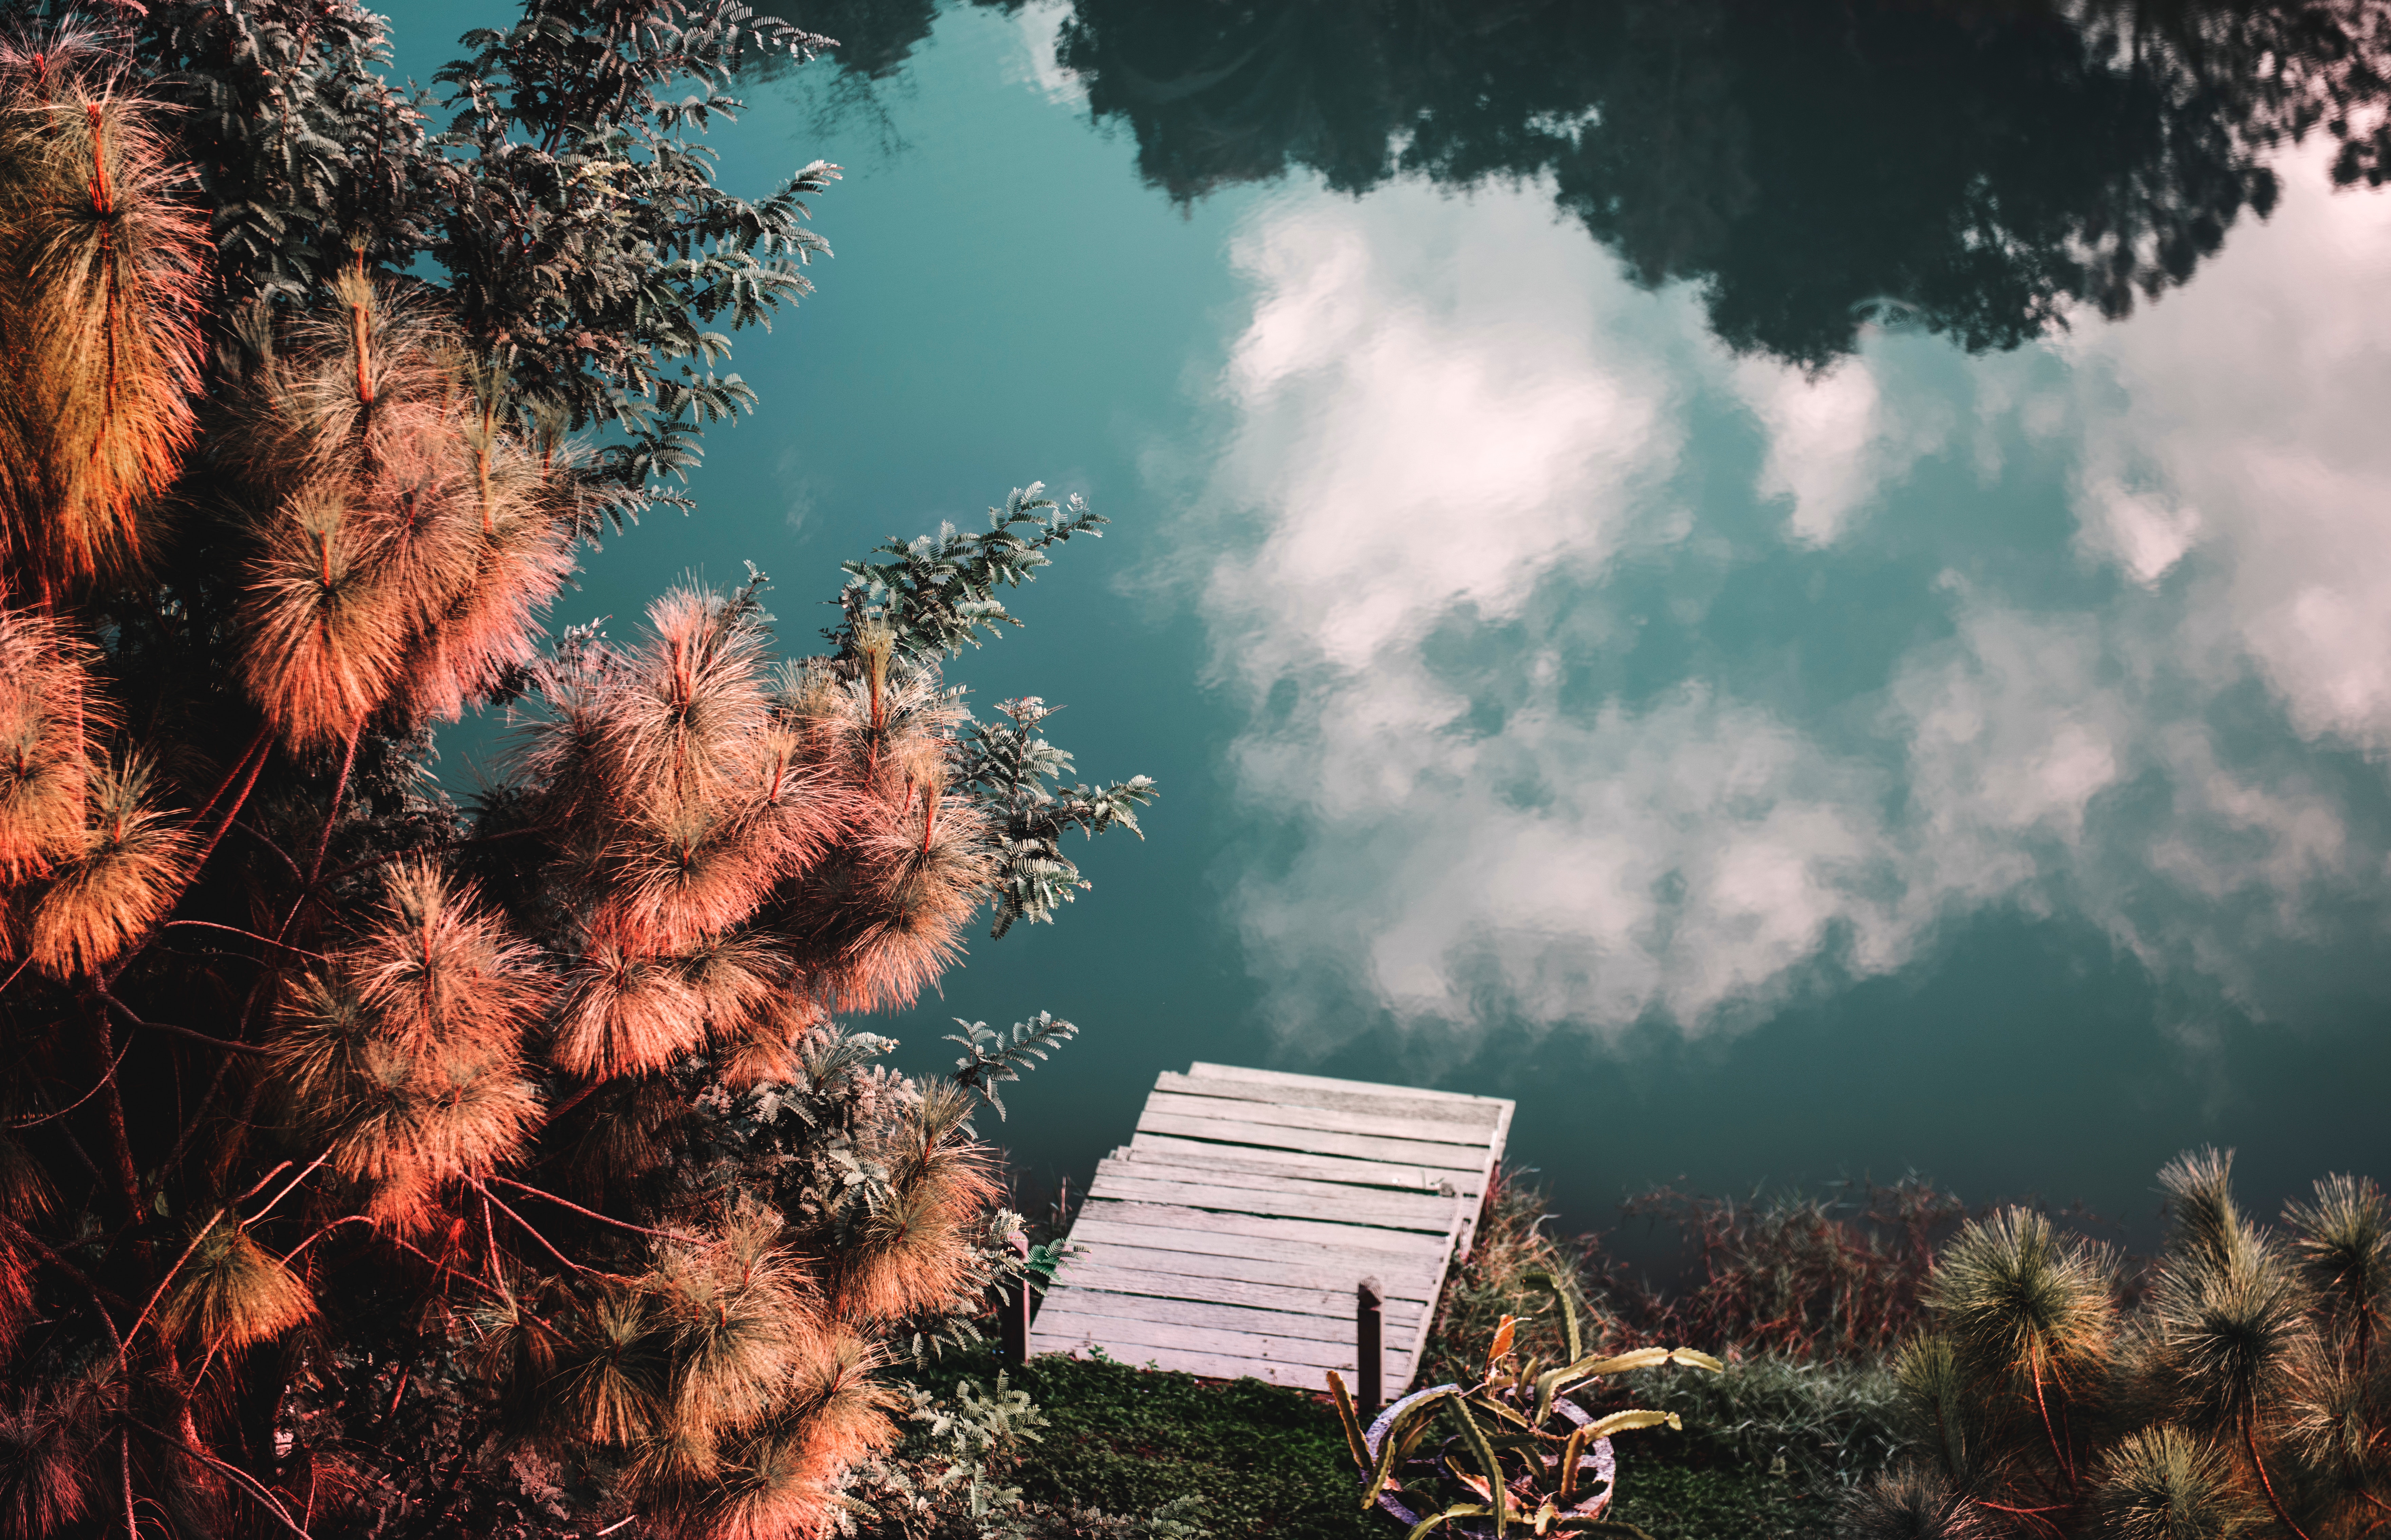
tree, water, nature, forest, grass, cloud, plant, sky, sunlight, morning, leaf, flower, dusk, evening, reflection, autumn, woody plant